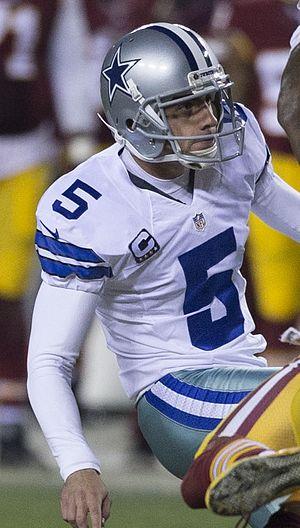
Dan Bailey est un joueur américain de football américain évoluant comme kicker. Il joue actuellement avec les Vikings du Minnesota.